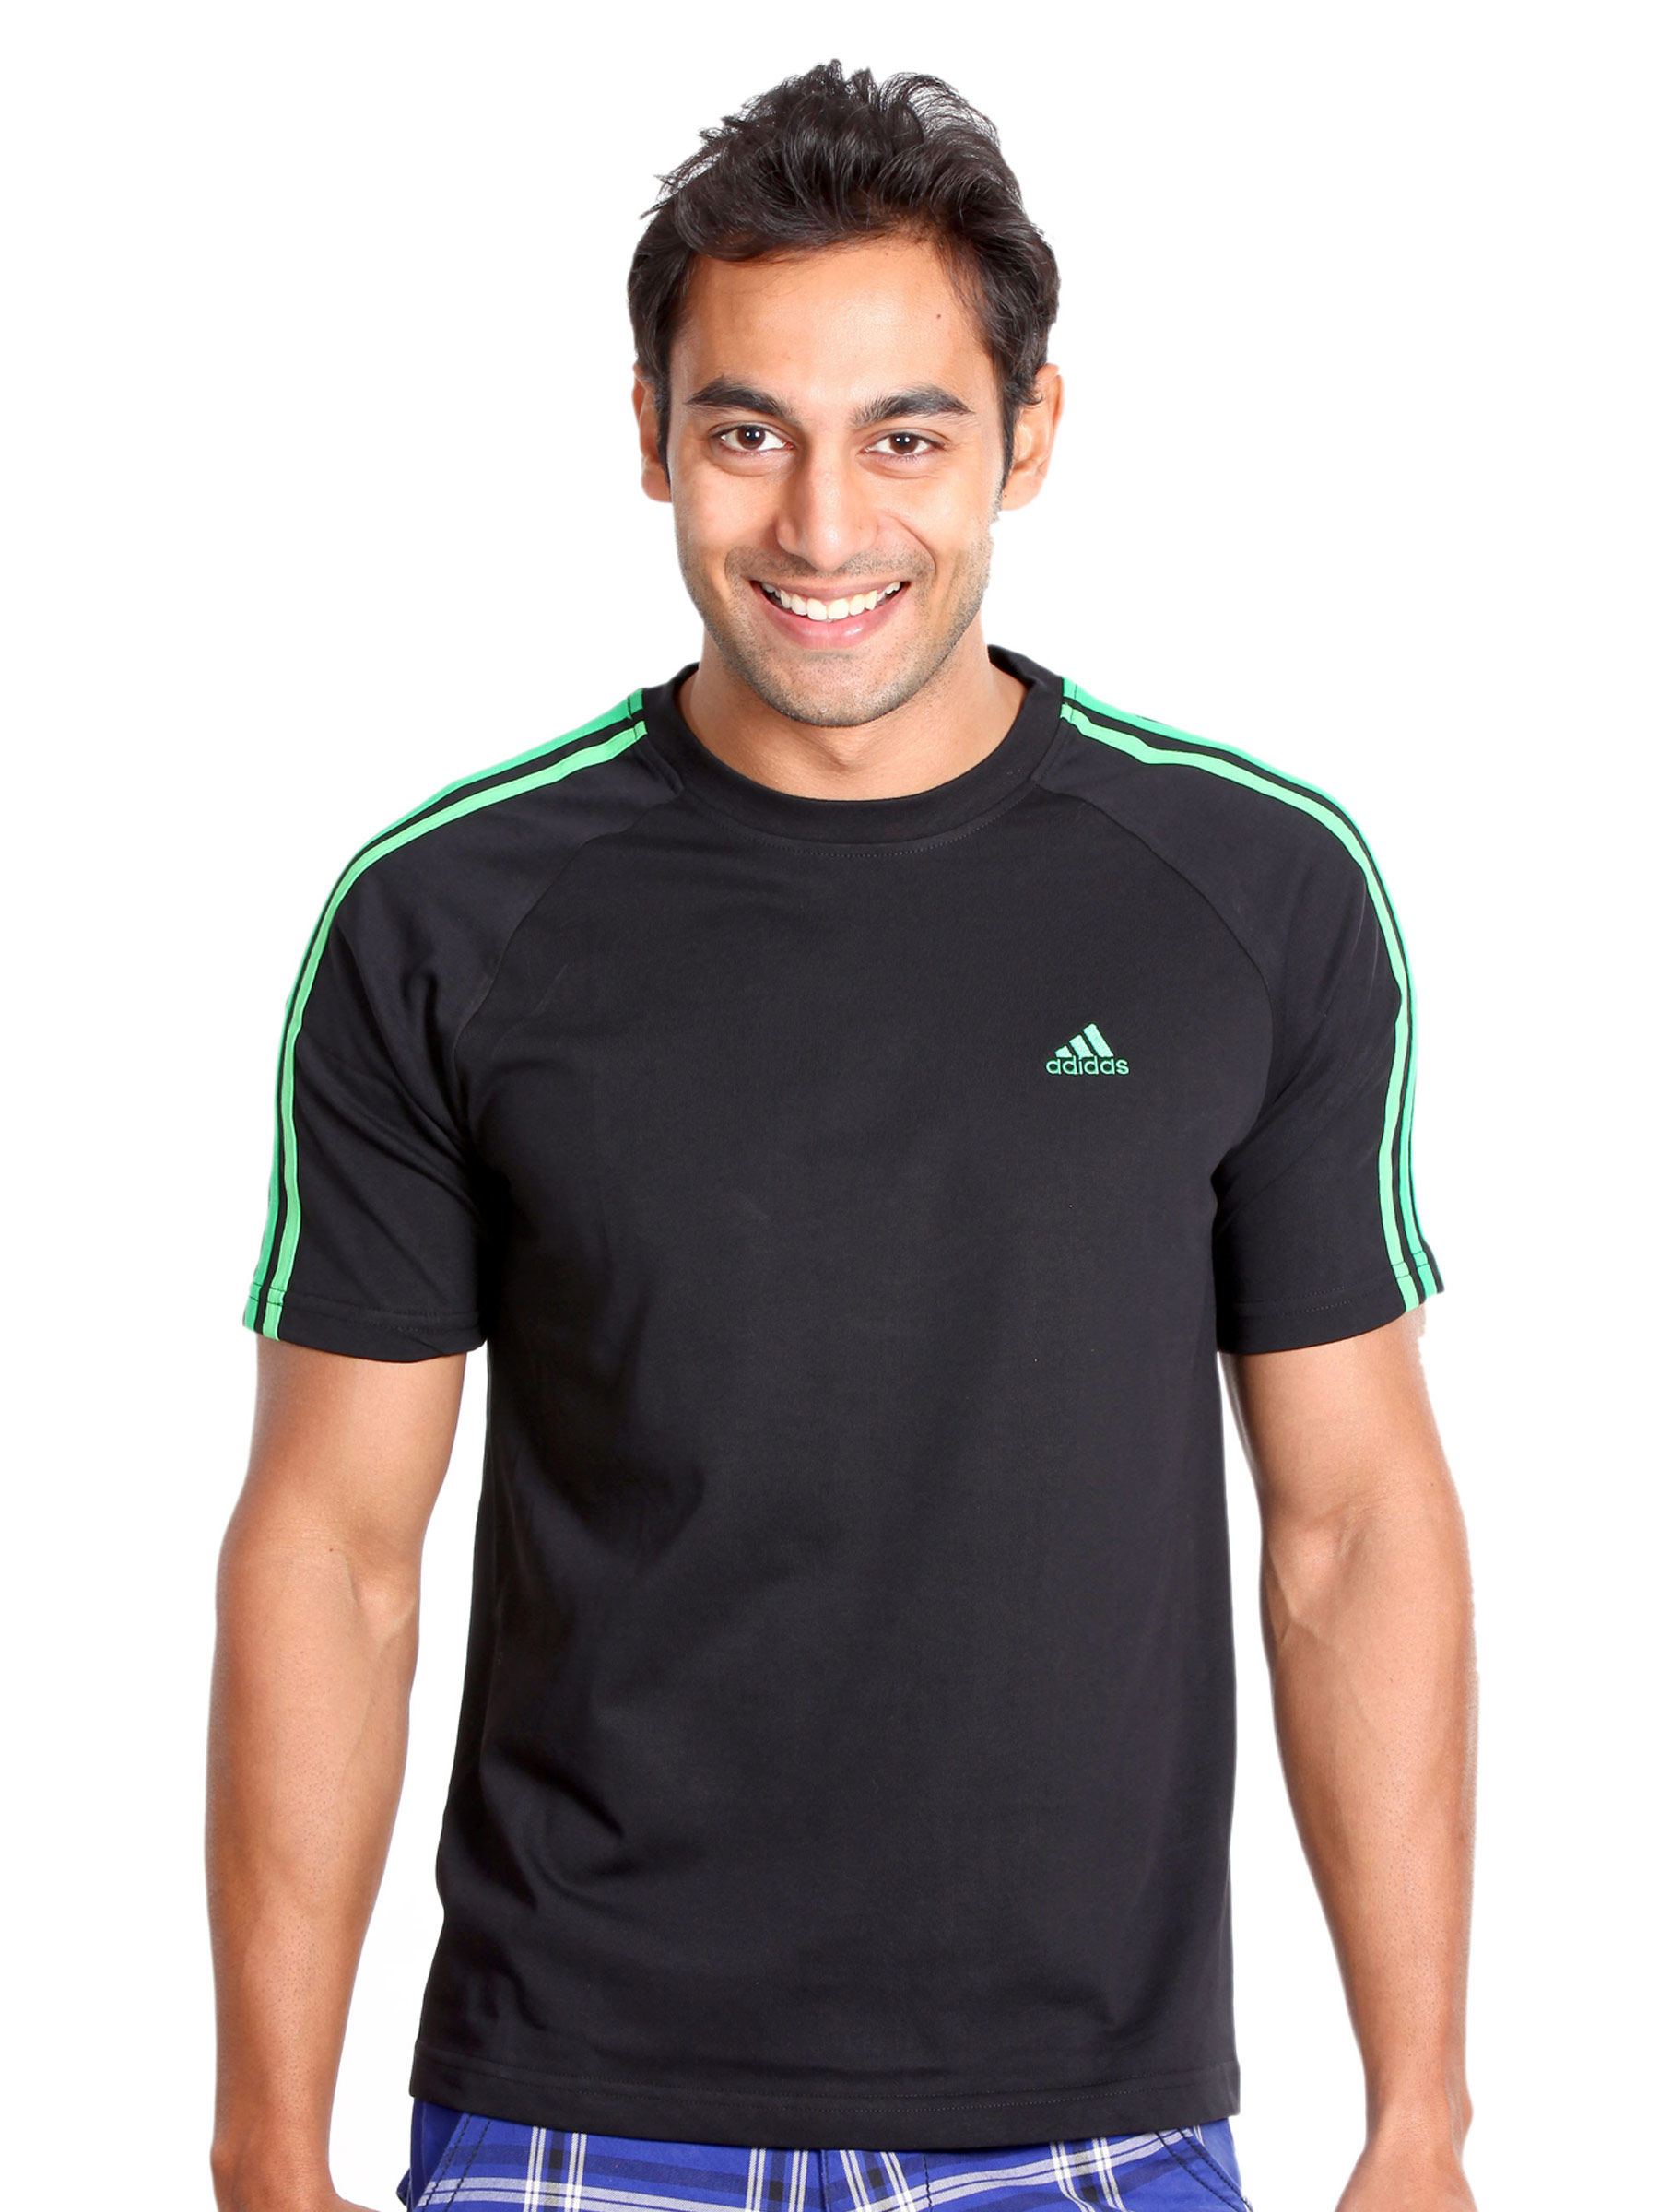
ADIDAS Men Stripe Black T-shirt
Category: Apparel / Topwear / Tshirts
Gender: Men
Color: Black
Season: Fall 2010
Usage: Casual